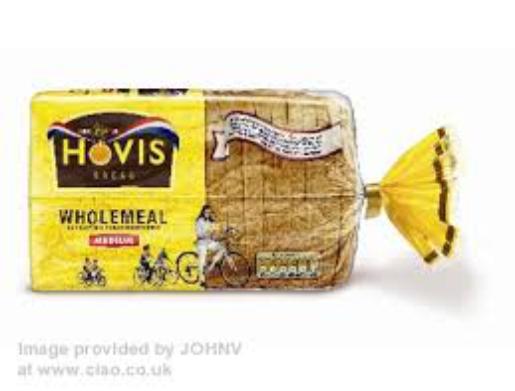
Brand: Hovis
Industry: Leisure